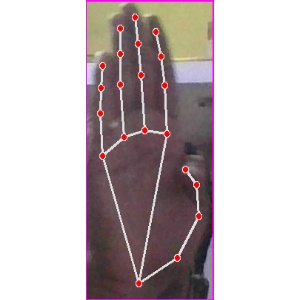
अक्षर: झ